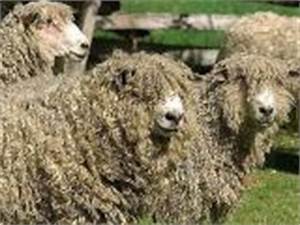
Label: sheep